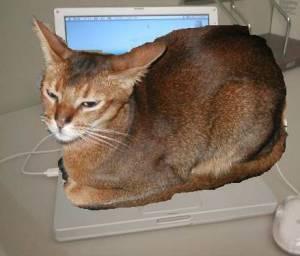
Breed: Abyssinian